Neurofibromin

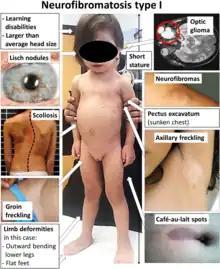
Main symptoms of neurofibromatosis type I

Mutations in "NF1" are primarily associated with neurofibromatosis type 1 (NF1, also known as von Recklinghausen syndrome). NF1 is the most common single gene disorder in humans, occurring in about 1 in 2500–3000 births worldwide. NF1 is an autosomal dominant disorder, but approximately half of NF1 cases arise from "de novo" mutations. NF1 has high phenotypic variability, with members of the same family with the same mutation displaying different symptoms and symptom intensities. Café-au-lait spots are the most common sign of NF1, but other symptoms include lisch nodules of iris, cutaneous neurofibromas (CNF), plexiform neurofibromas (PN), skeletal defects, optic nerve gliomas, life-threatening malignant peripheral nerve sheath tumors (MPNST), attention deficits, learning deficits and other cognitive disabilities.